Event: Nepal Earthquake
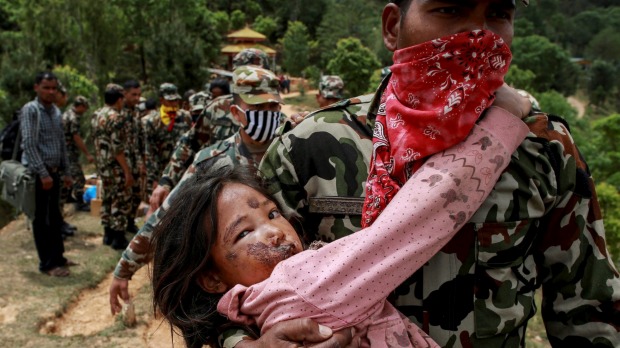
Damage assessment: no_damage